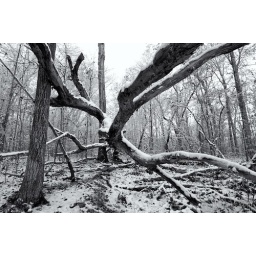
Snow covers a fallen tree in Battle Park in Chapel Hill, North Carolina as the pre-dawn sky lightens.